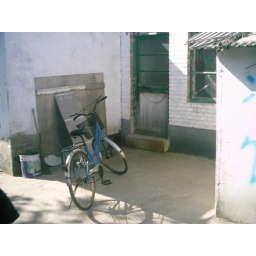
A bike parked outside a house in the village